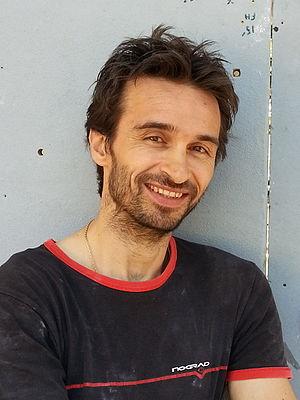
François Legrand en juillet 2012 à Briançon
François Legrand, né en 1970 à Grenoble, dans une famille d'alpinistes, est un grimpeur français possédant l'un des plus beaux palmarès en escalade de compétition. Il est cinq fois vainqueur de la coupe du monde d’escalade, trois fois champion du monde, et champion d’Europe.